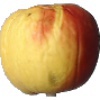
Label: Apple Red Yellow 1